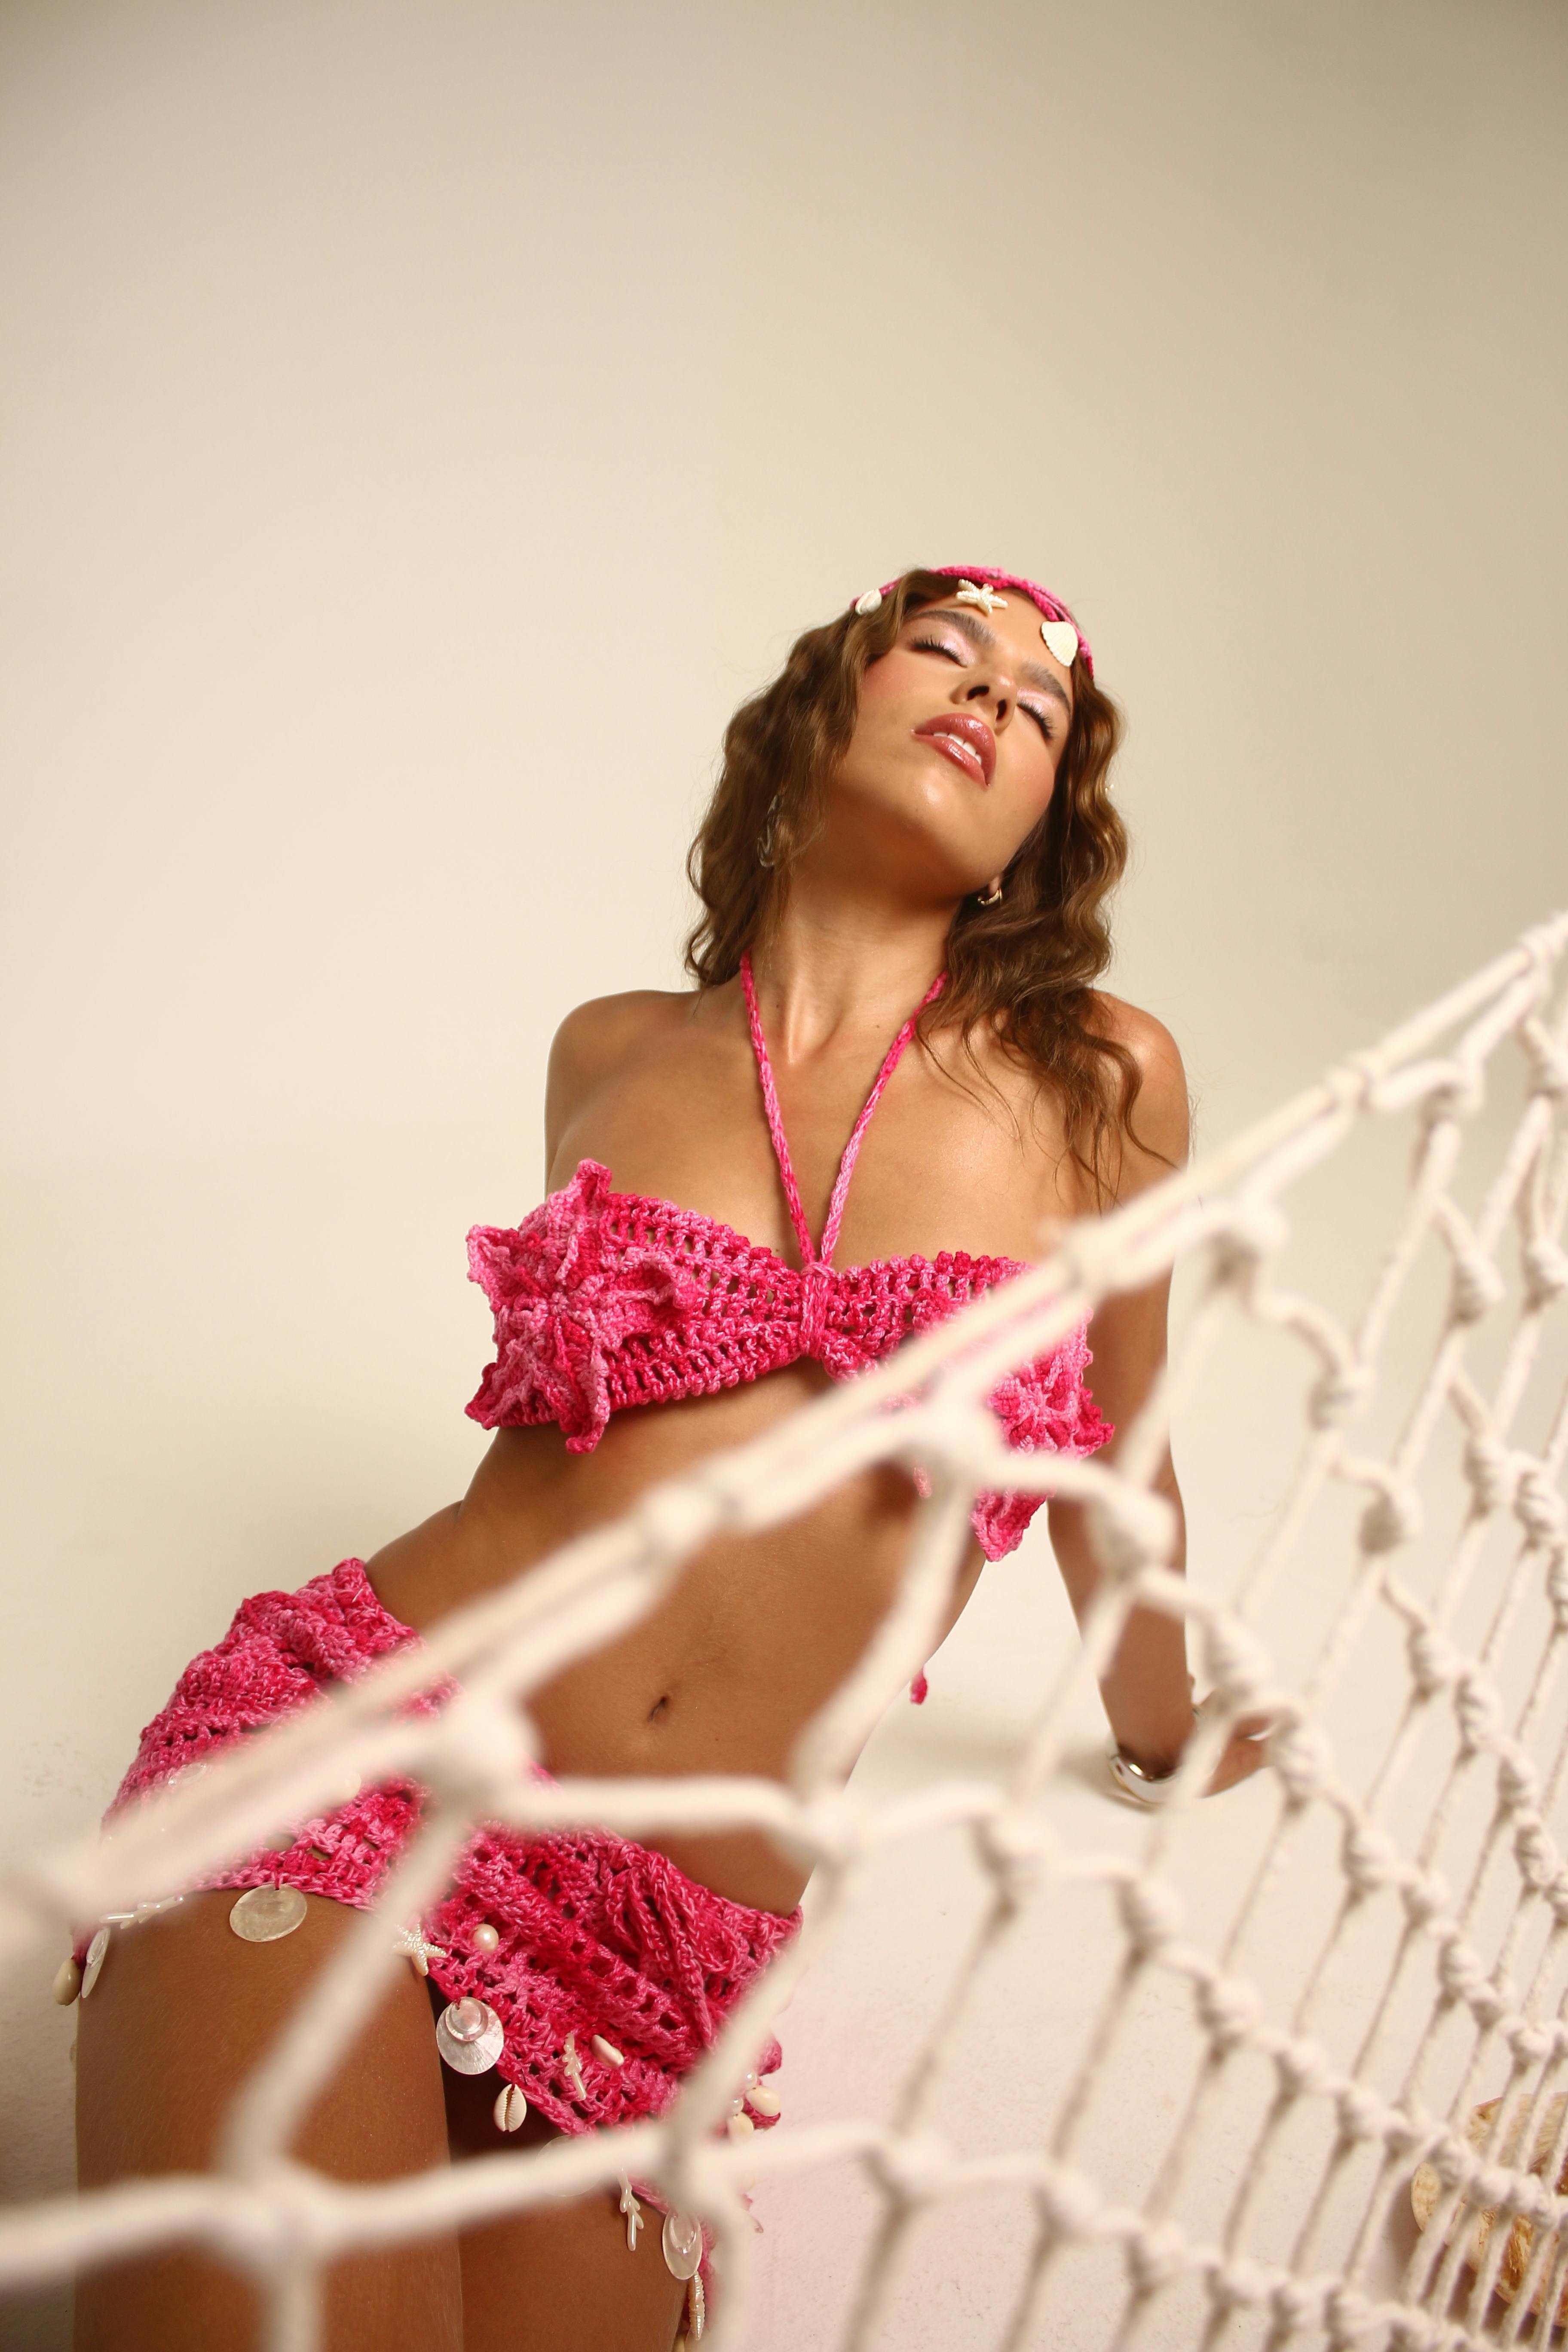
woman, undergarment, red, thigh, bra, fashion, leg, lingerie, beauty, lingerie top, abdomen, pink, model, swimsuit top, art model, waist, photo shoot, bikini, fashion model, swimsuit bottom, navel, torso, brown hair, stomach, long hair, foot, blond, active undergarment, briefs, fetish model, swimsuit, Neo burlesque, hip, underpants, flesh, sandal